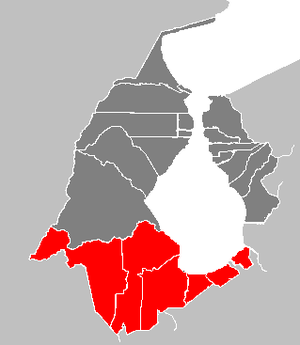
El Vigía est une ville du Venezuela, chef-lieu de la municipalité de Alberto Adriani et deuxième ville de l’État de Mérida après sa capitale Mérida. En 2001, la population de la municipalité de Alberto Adriani s'élève à 106 084 habitants.